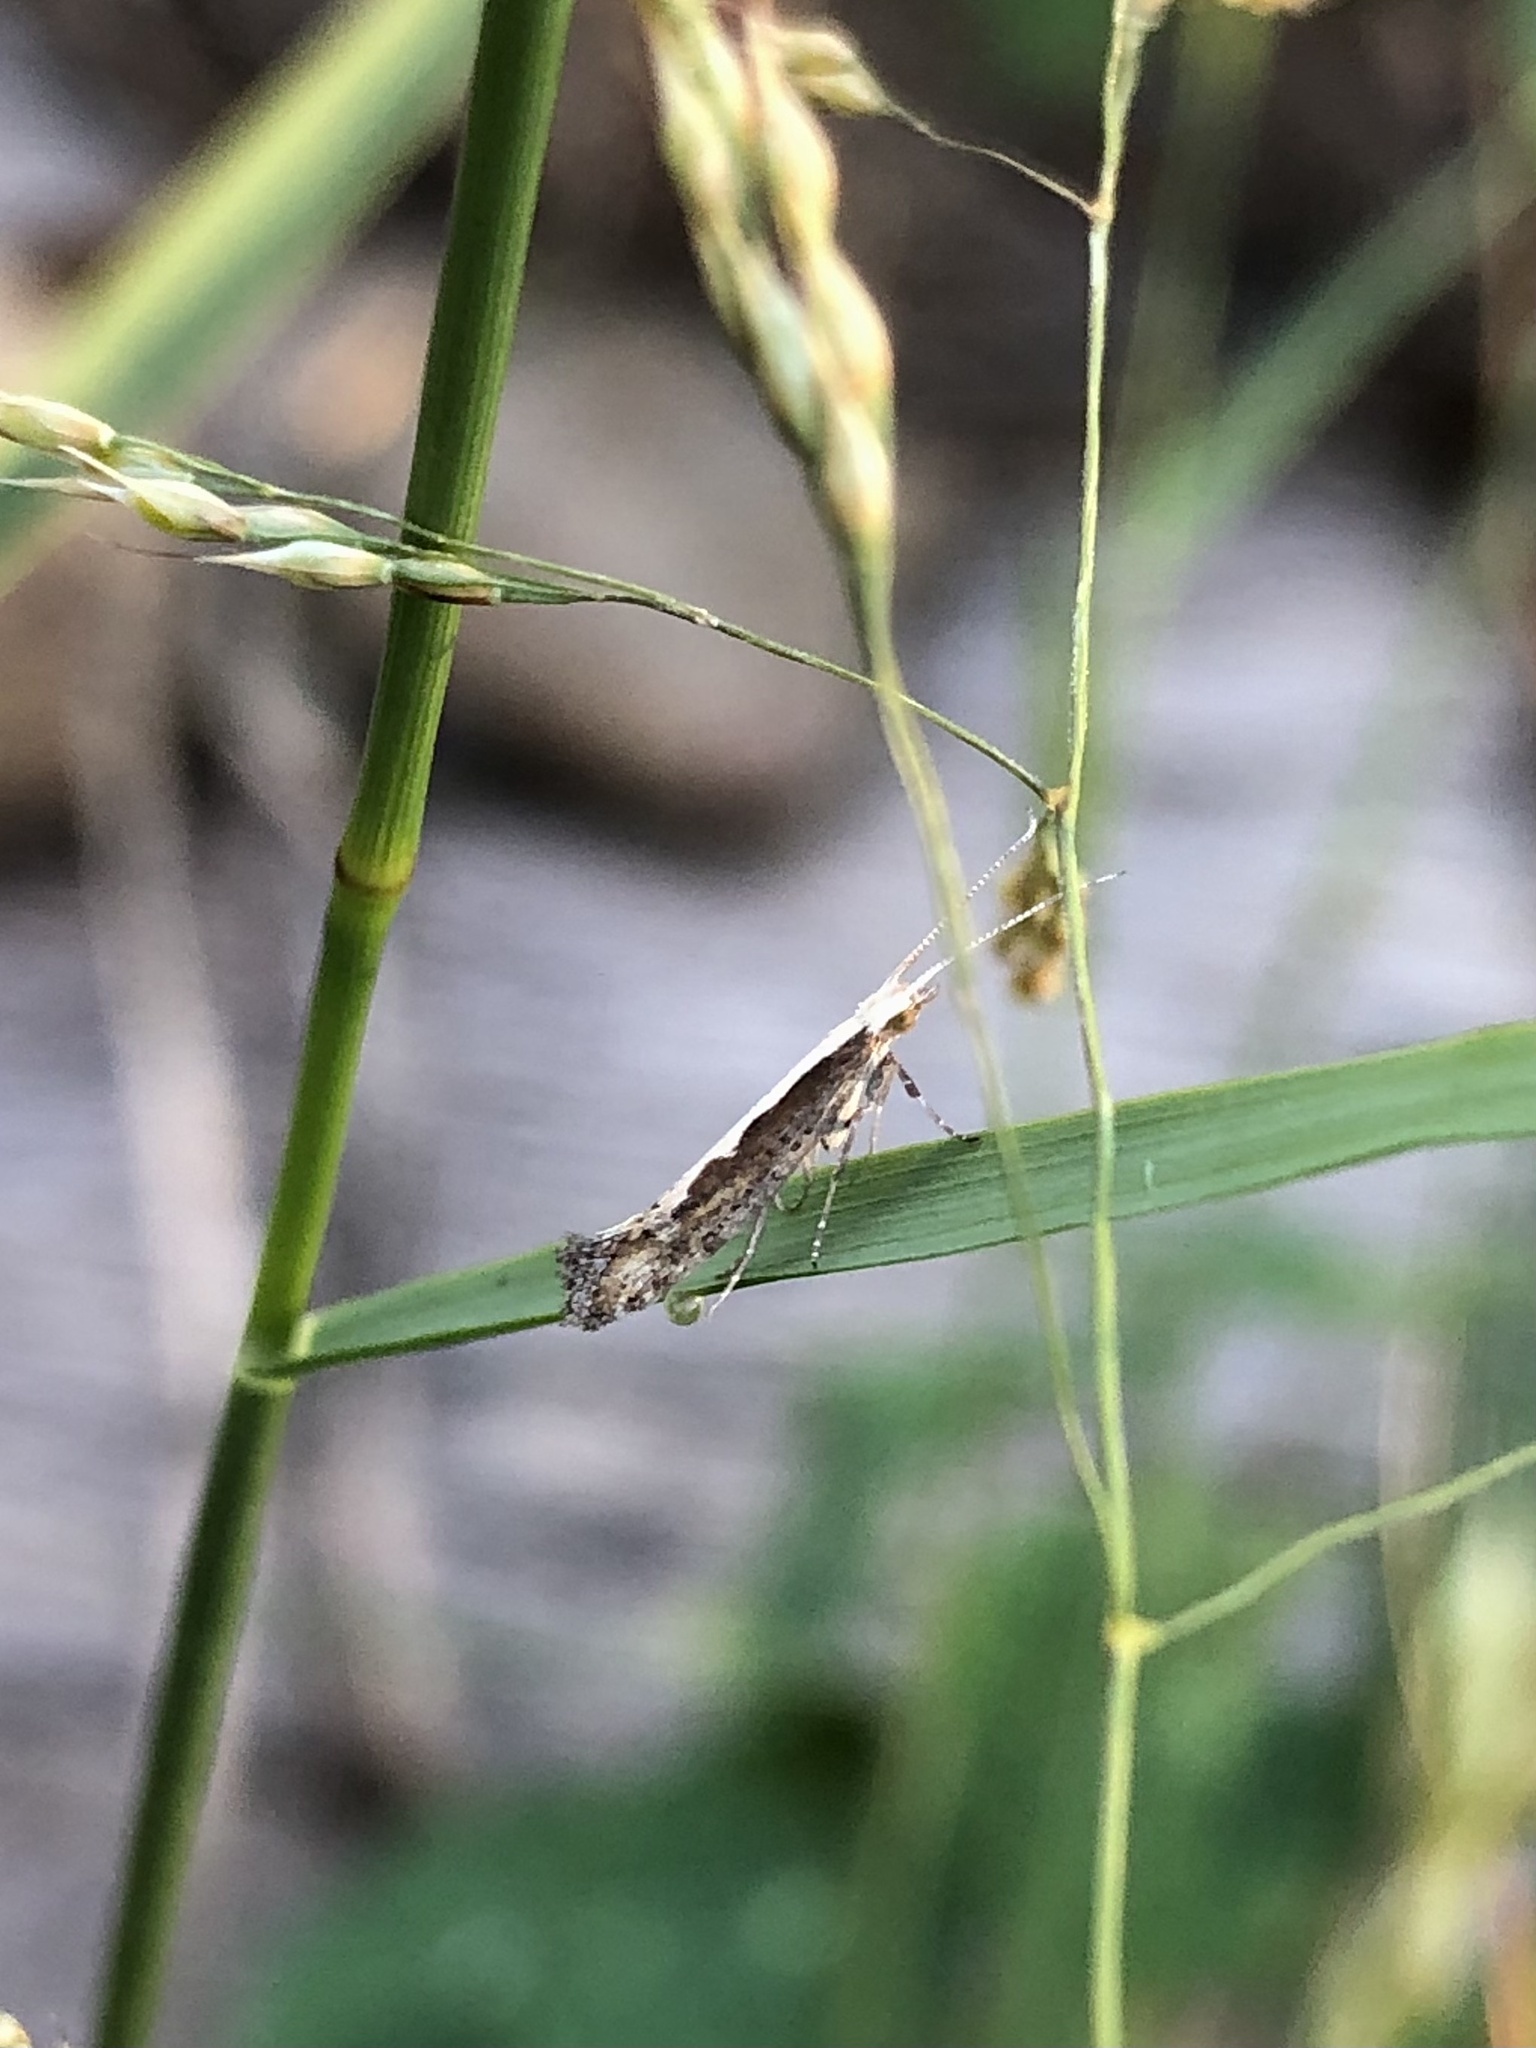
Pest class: diamondback_moth